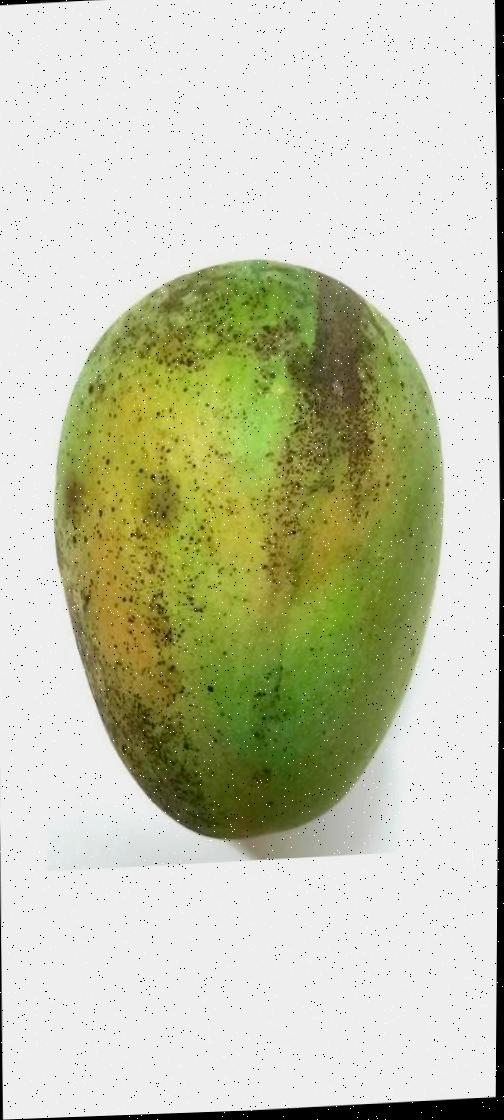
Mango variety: Shada